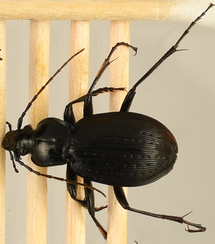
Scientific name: Carabus goryi
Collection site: Mountain Lake Biological Station NEON (MLBS), plot MLBS_010